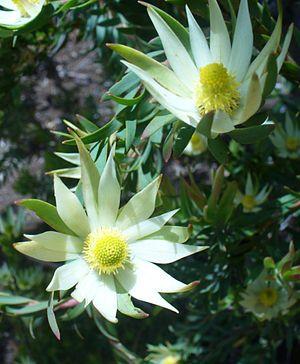
Leucadendron est un genre d'environ 80 espèces de plantes à fleurs, de la famille des Proteaceae endémiques à l'Afrique du Sud où elles constituent une partie essentielle de la végétation du finbos.